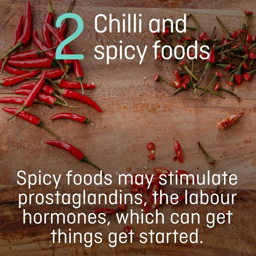
let 's get this party started !